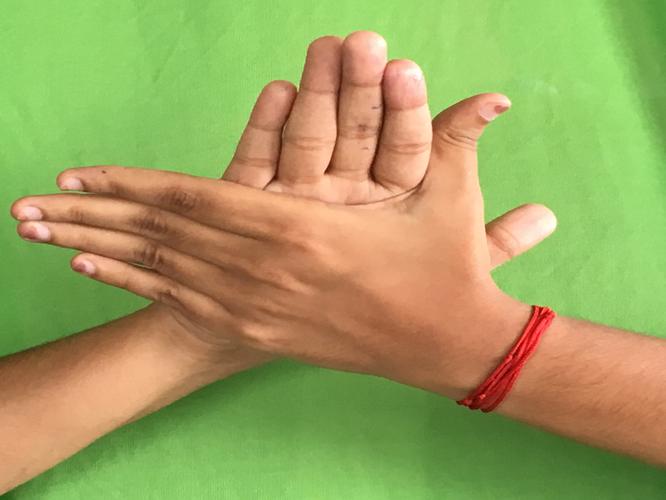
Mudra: Chakra
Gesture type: double_hand